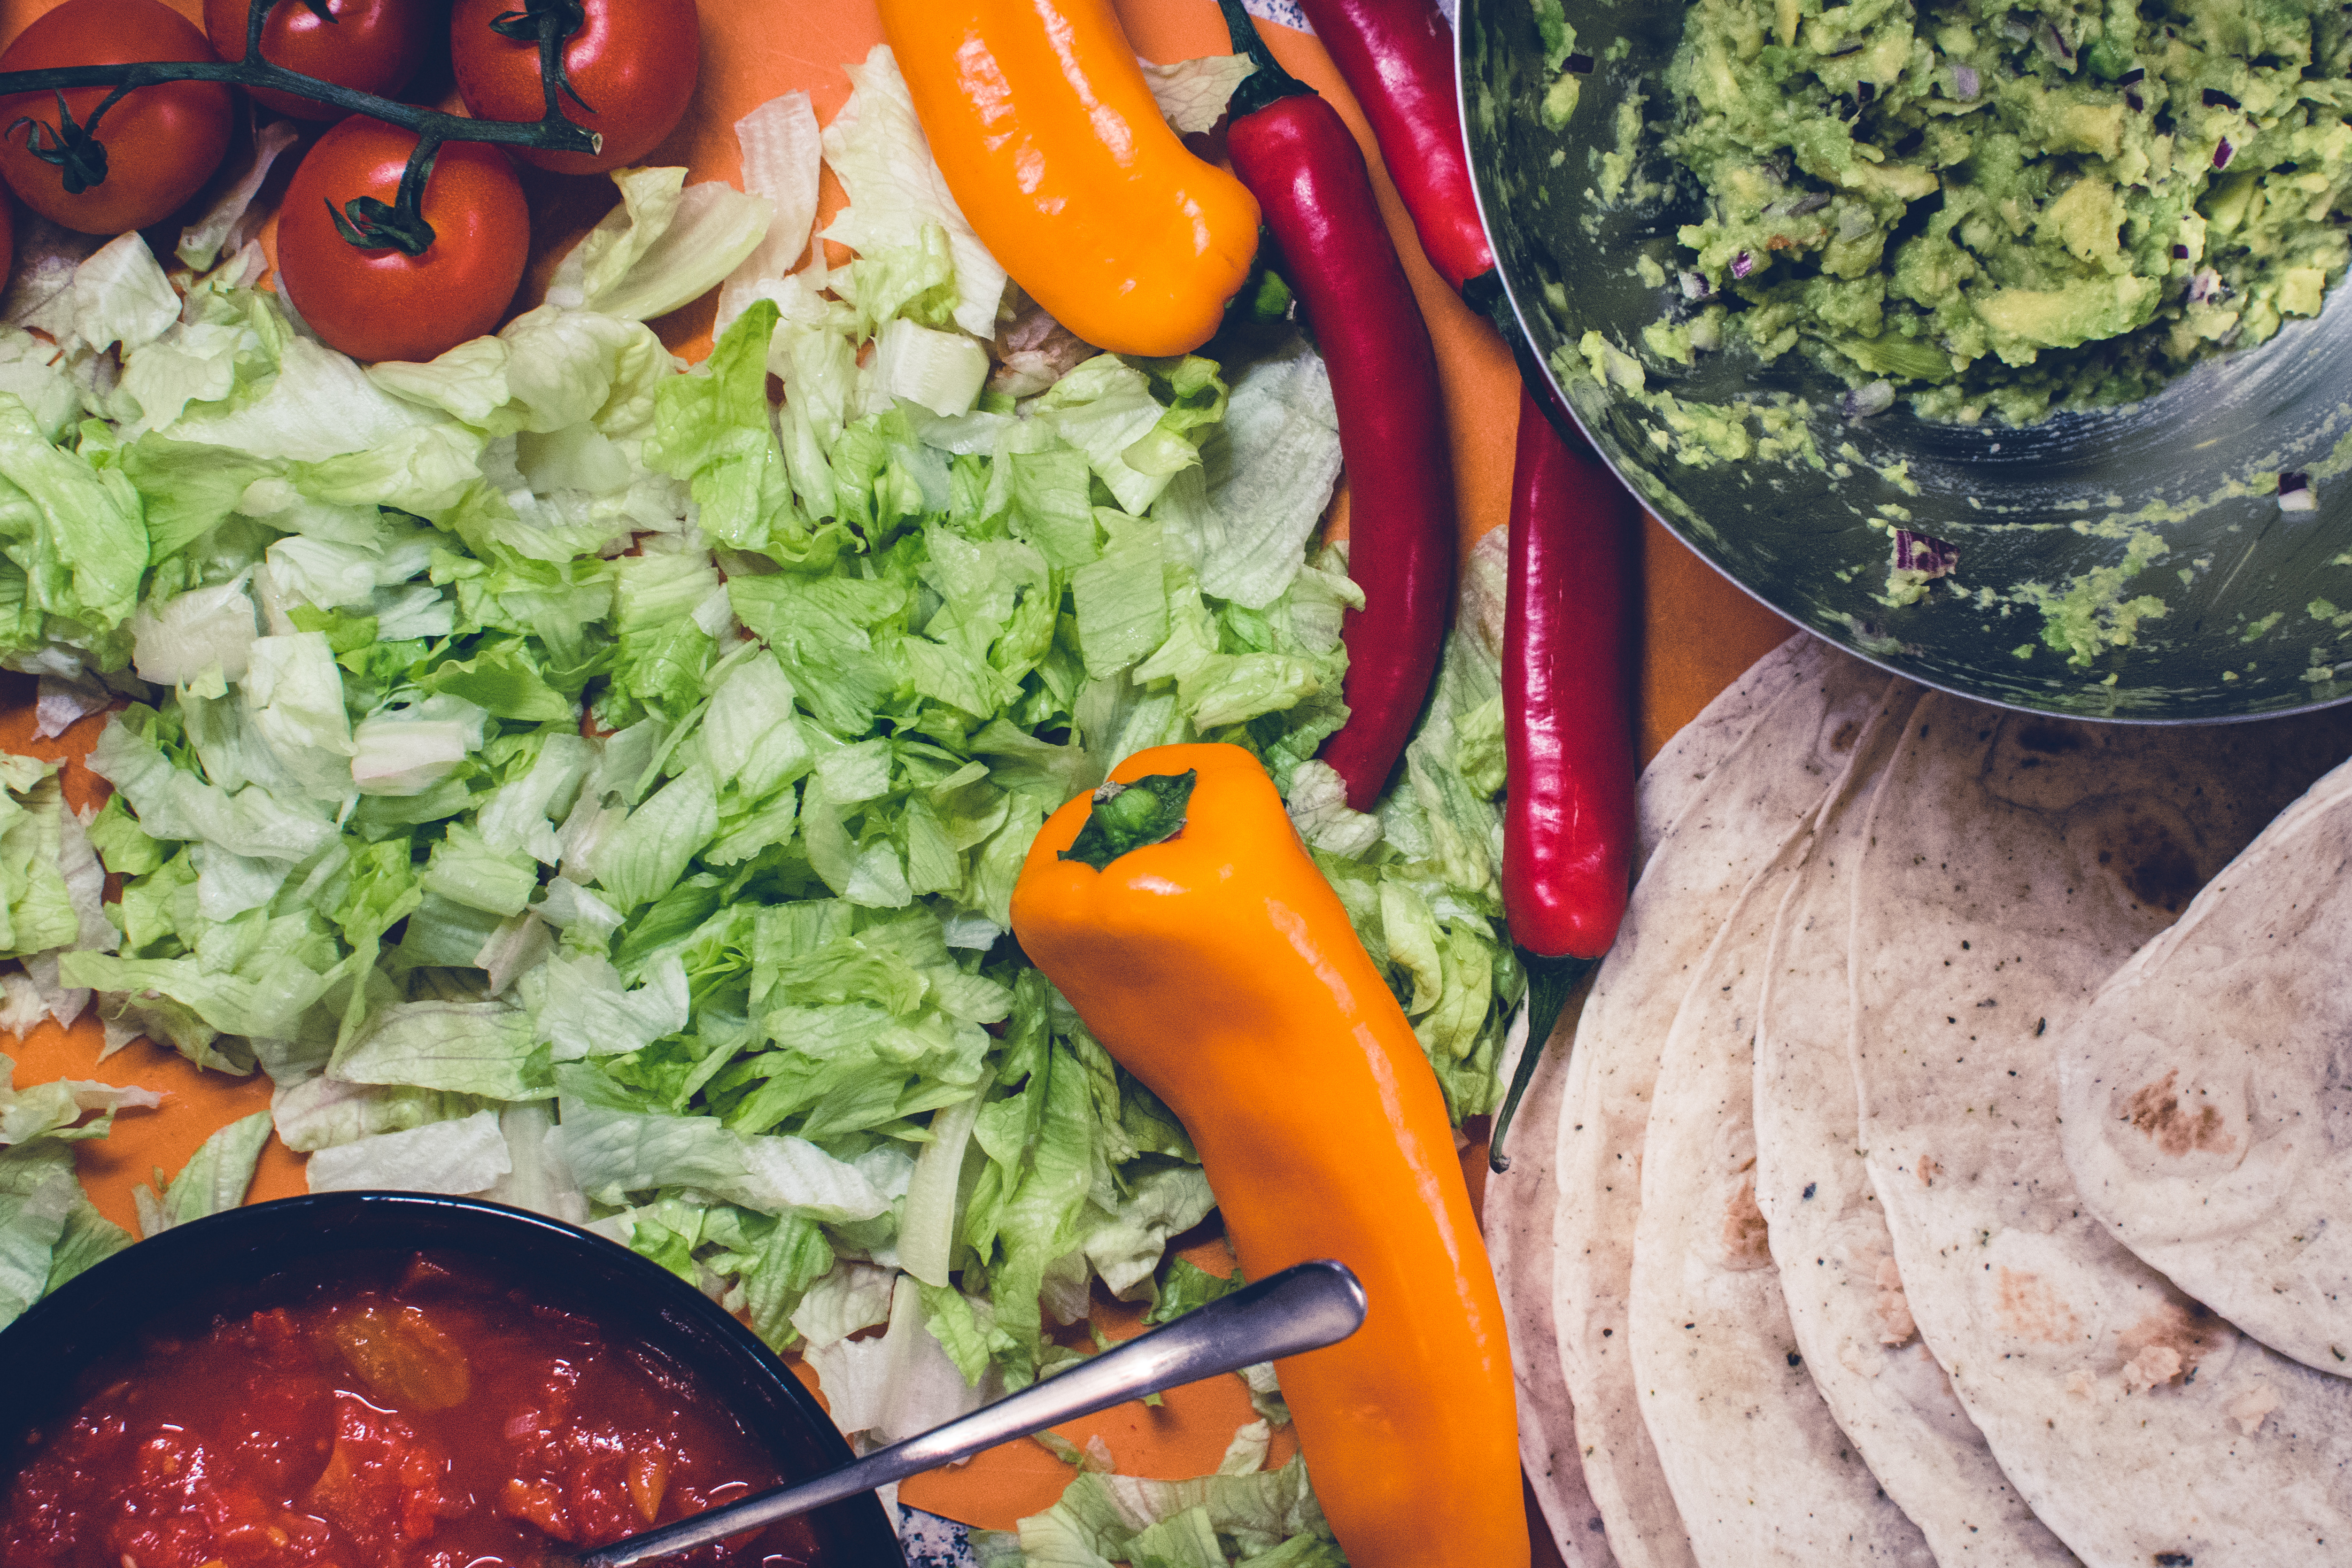
food, vegetable, dish, cuisine, ingredient, carrot, cruciferous vegetables, leaf vegetable, vegan nutrition, vegetarian food, produce, natural foods, recipe, superfood, comfort food, cabbage, salad, kale, spinach, whole food, broccoli, local food